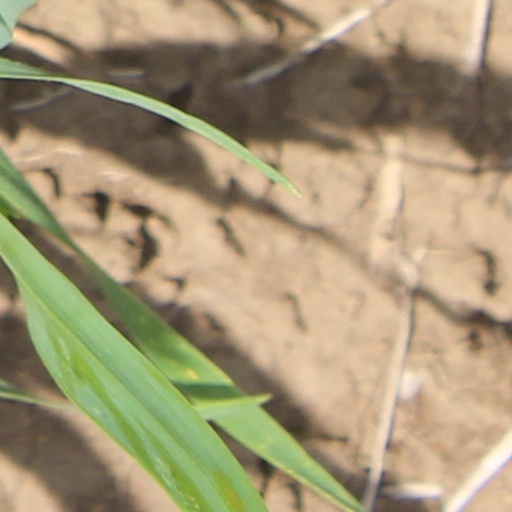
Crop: wheat